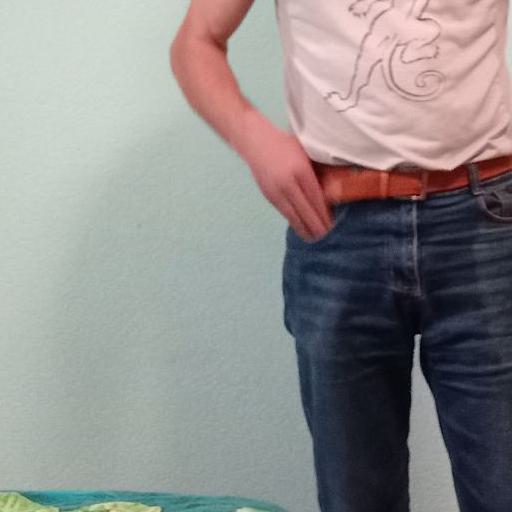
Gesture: no_gesture